Infanticide (zoology)

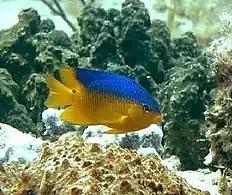
Damselfish may eat their own offspring.

Filial infanticide occurs when a parent kills its own offspring. Both male and female parents have been observed to do this, as well as sterile worker castes in some eusocial animals. Filial infanticide is also observed as a form of brood reduction in some birds species, such as the white stork. This may be due to a lack of siblicide in this species.